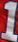
Number: 1